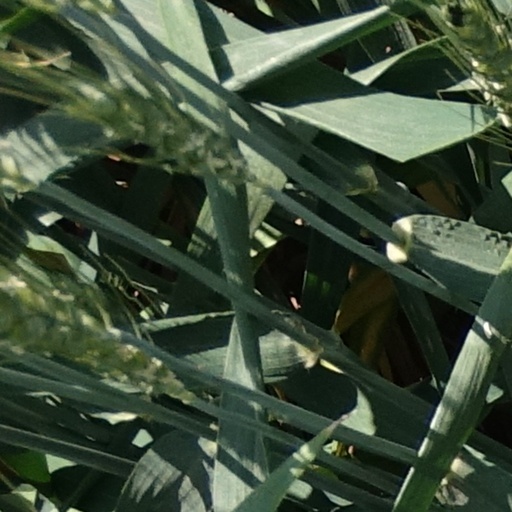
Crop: wheat